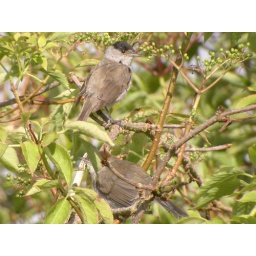
male above, female or juvenile below